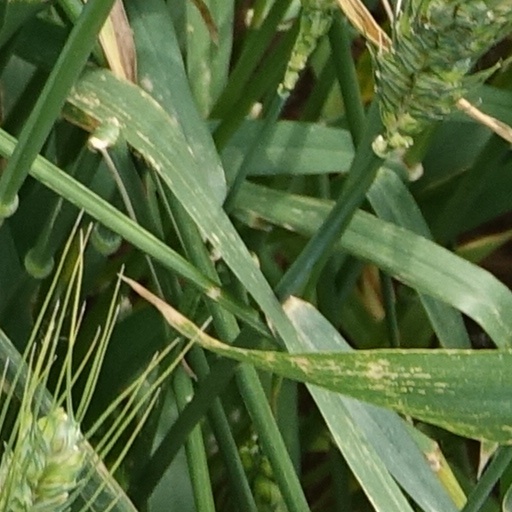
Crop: wheat